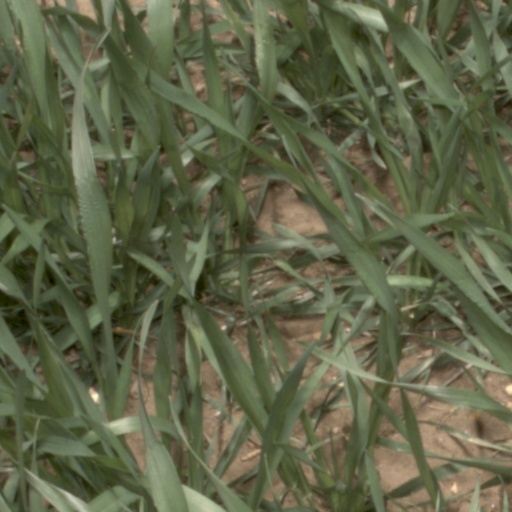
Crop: wheat